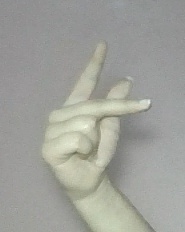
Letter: dha